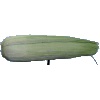
Label: corn_husk